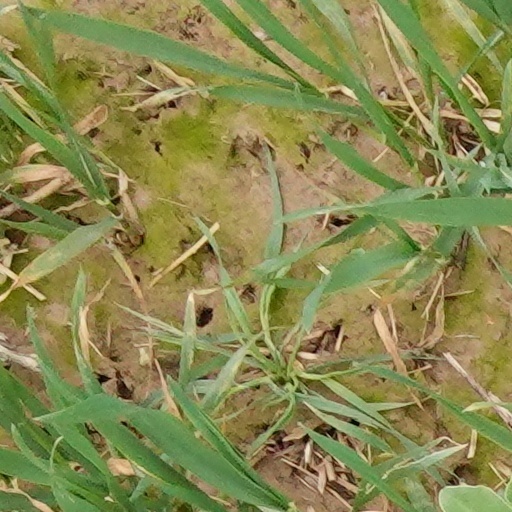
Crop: wheat